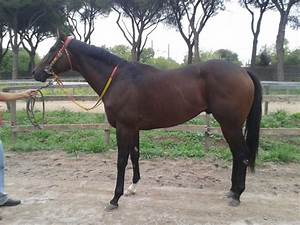
Label: cavallo